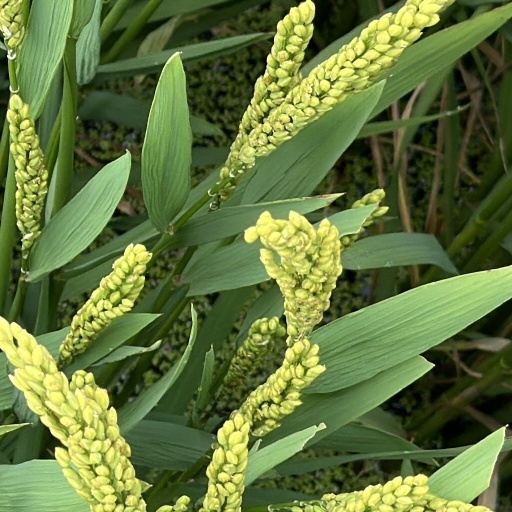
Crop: rice